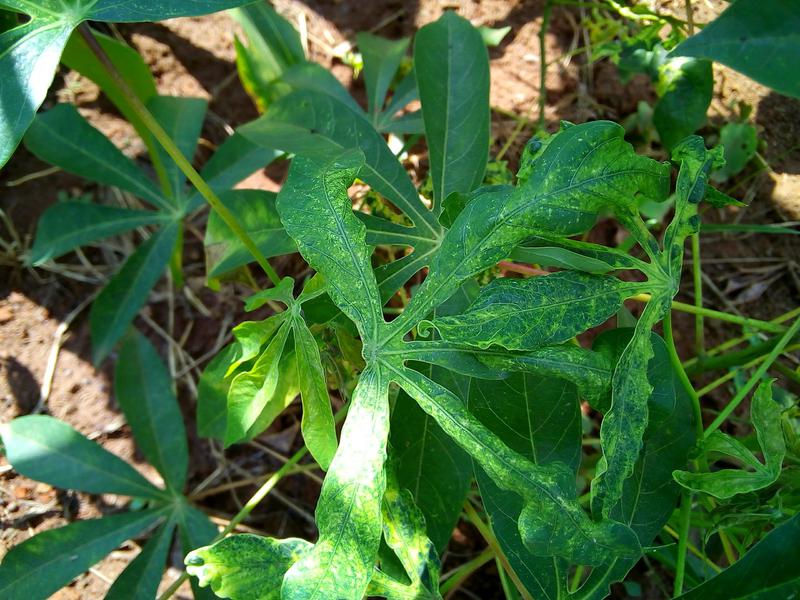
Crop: cassava
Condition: mosaic_disease